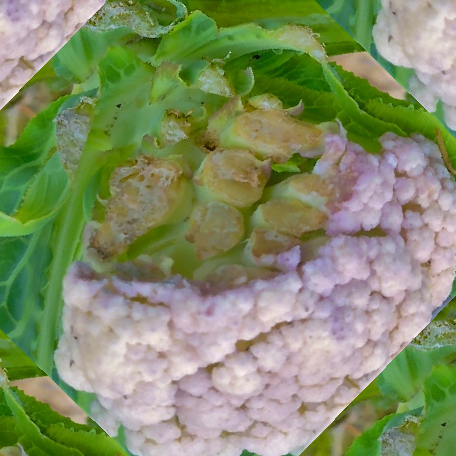
Label: Bacterial spot rot